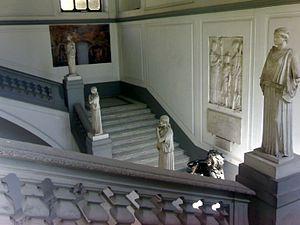
Académie des beaux-arts de Naples